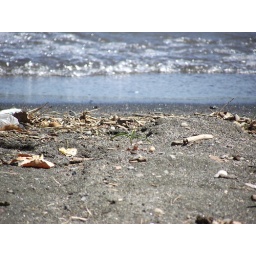
Waves lapping on dark sand shore with leaves on beach in foreground with light